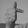
ASL letter: T